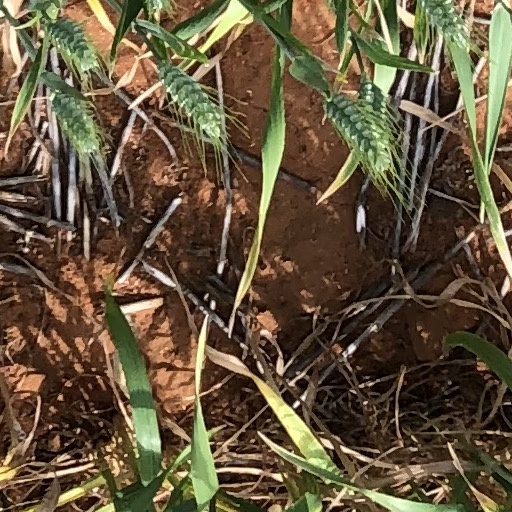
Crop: wheat